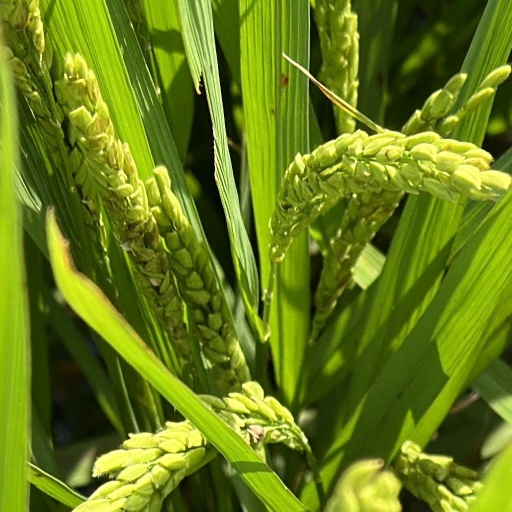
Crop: rice